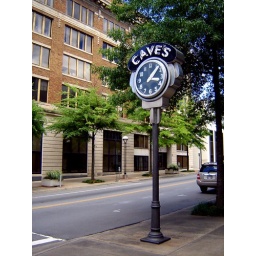
Old neon clock on a street corner in Little Rock, Arkansas